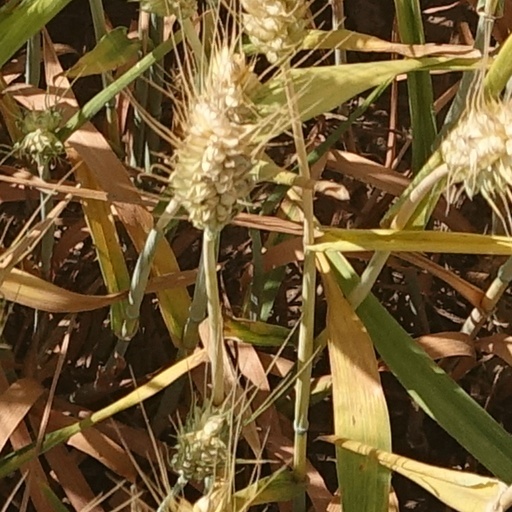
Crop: wheat